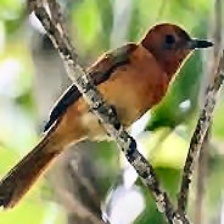
Species: CINNAMON ATTILA
Scientific name: ATTILA CINNAMOMEUS